Aircraft carrier

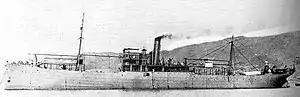
The conducted the world's first naval-launched air raids in 1914.

The appellation "supercarrier" is not an official designation with any national navy, but a term used predominantly by the media and typically when reporting on larger and more advanced carrier types. It is also used when comparing carriers of various sizes and capabilities, both current and past. It was first used by "The New York Times" in 1938, in an article about the Royal Navy's , that had a length of , a displacement of 22,000 tons and was designed to carry 72 aircraft. Since then, aircraft carriers have consistently grown in size, both in length and displacement, as well as improved capabilities; in defense, sensors, electronic warfare, propulsion, range, launch and recovery systems, number and types of aircraft carried and number of sorties flown per day.